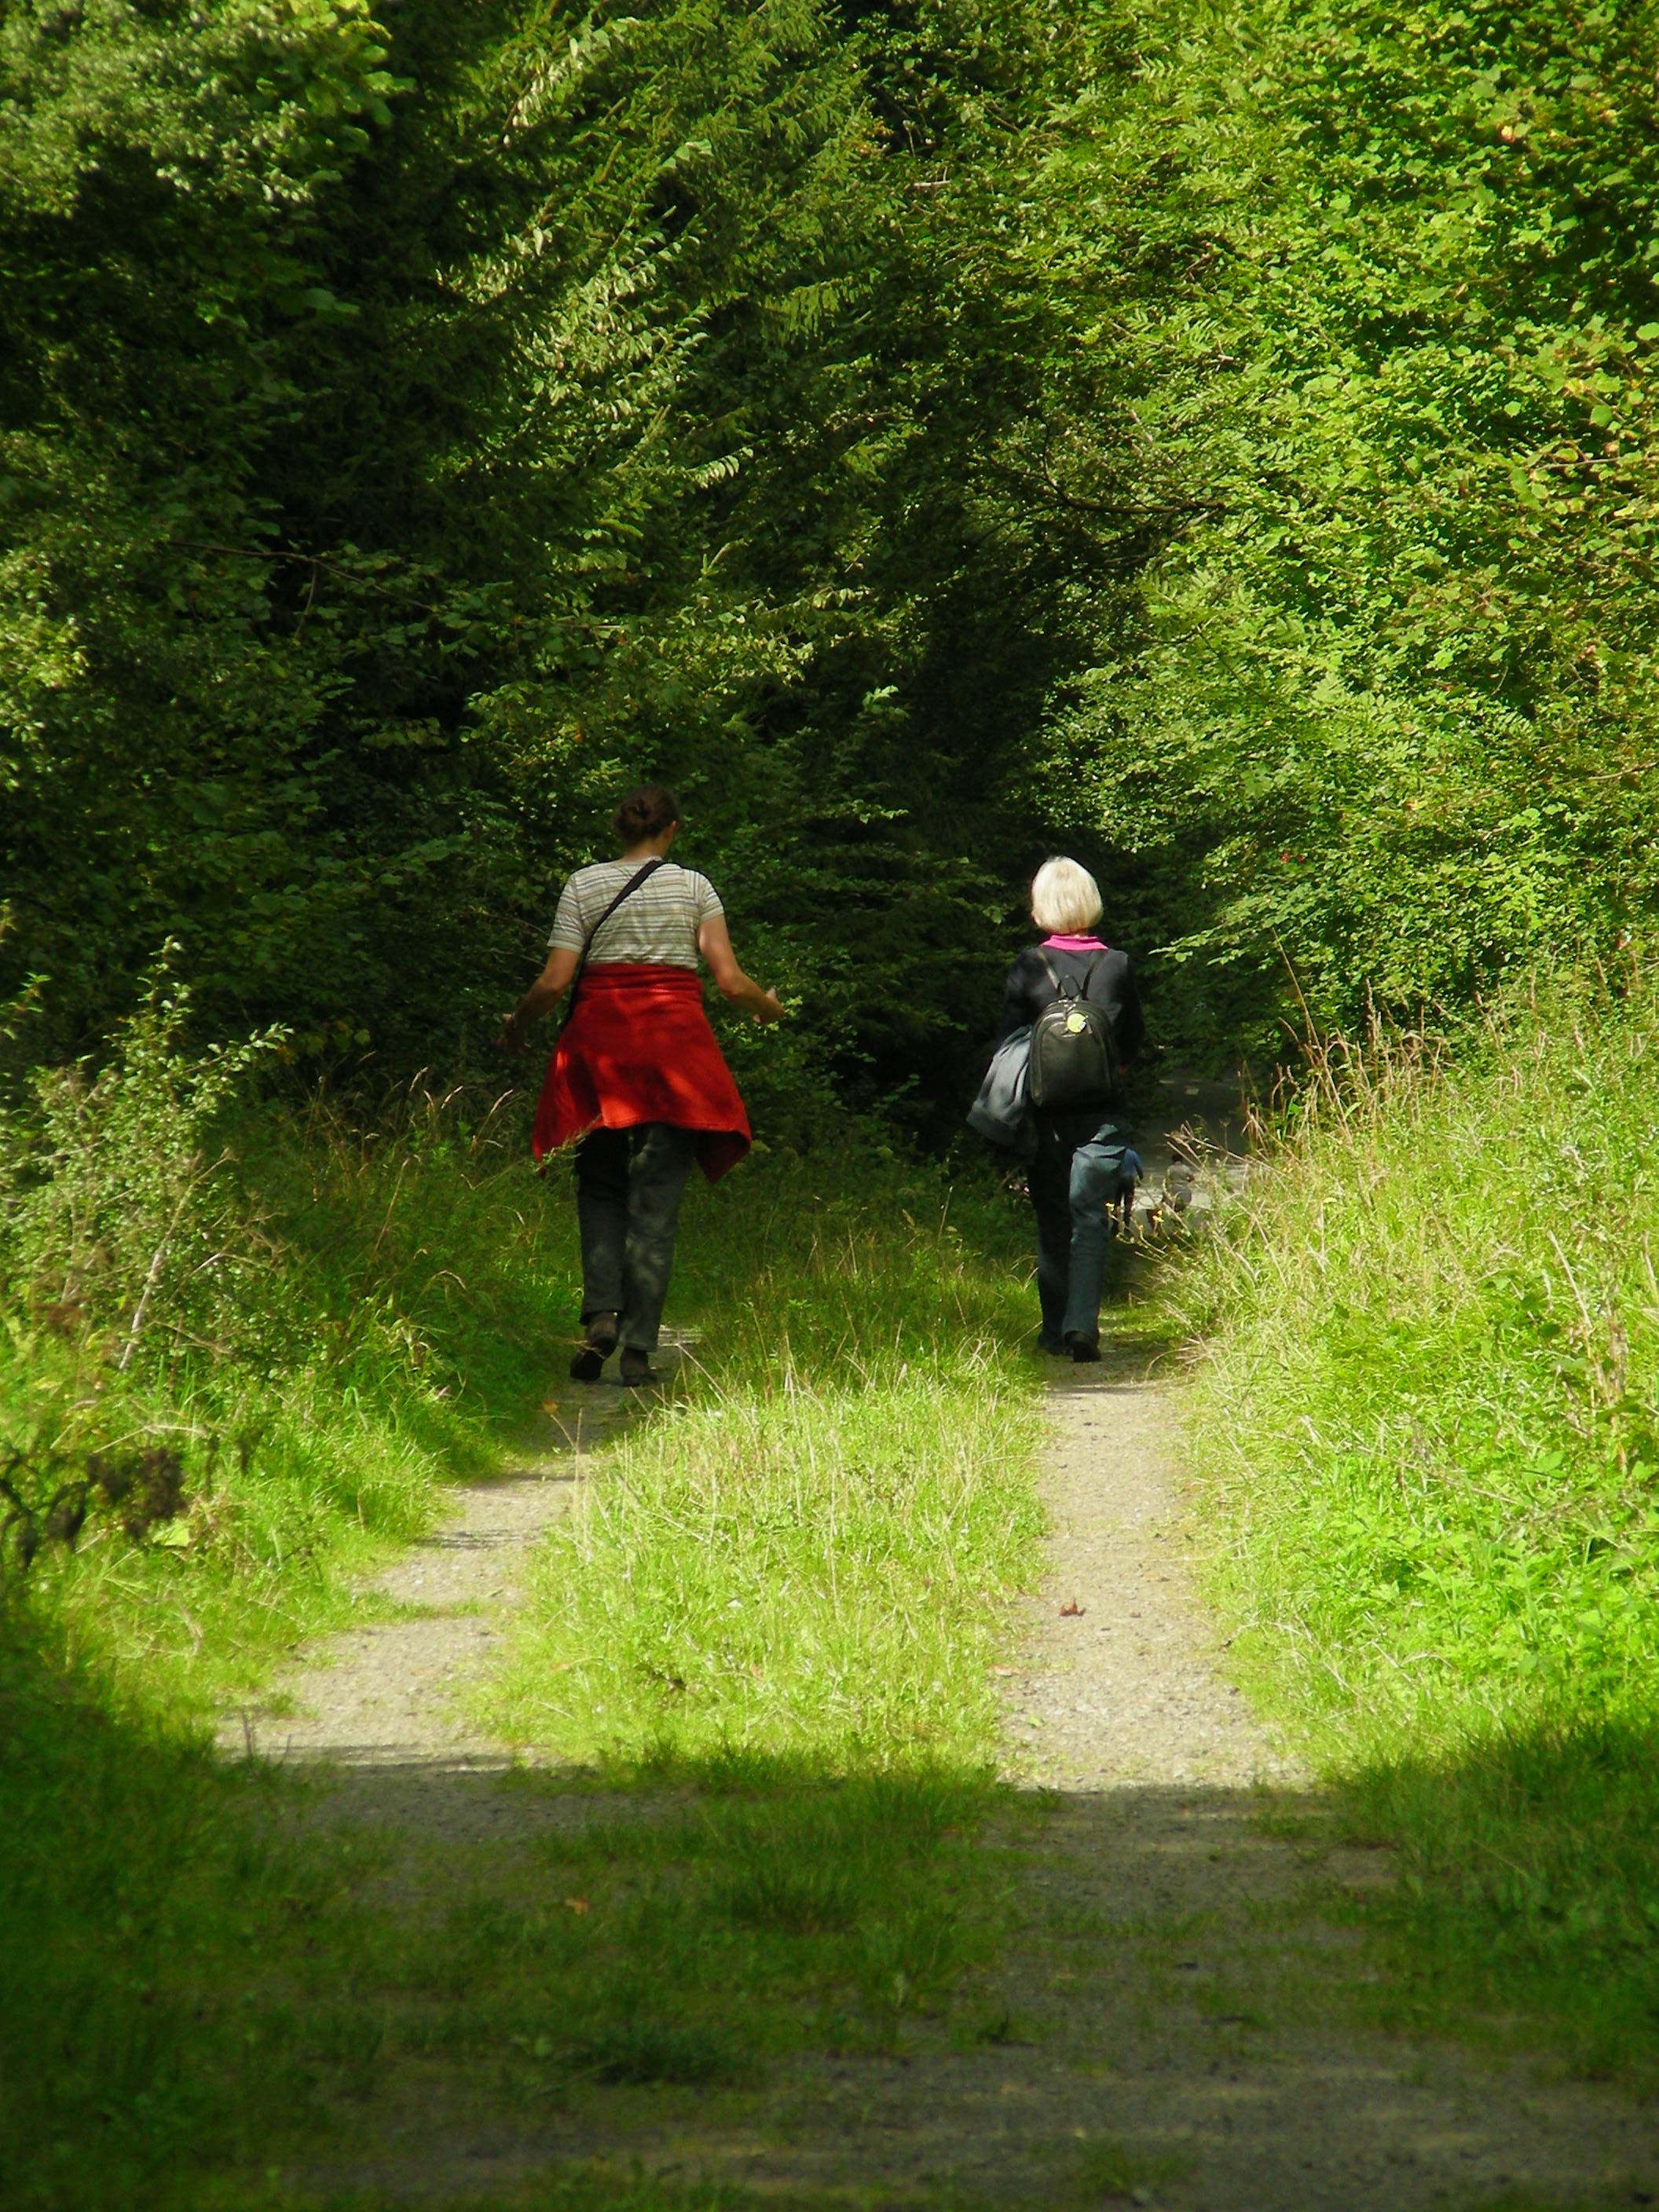
tree, nature, forest, grass, walking, hiking, trail, meadow, adventure, recreation, walk, idyllic, green, sports, woodland, away, outdoor recreation